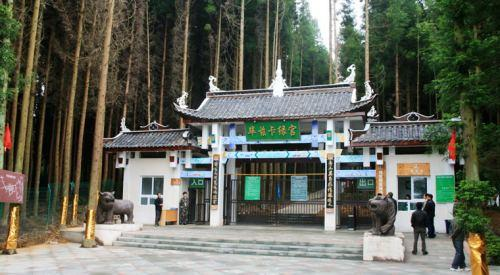
地标名称：重庆黄水旅游度假区毕兹卡绿宫
所在城市：县·石柱土家族自治县